Hawley Lock

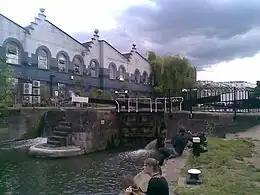
Hawley Lock, 2008

Hawley Lock is a lock on the Regent's Canal, in the London Borough of Camden. It is likely called after the Hawley family who were prominent in Brentford and Boston Manor from the late 1500s onward. The Hawleys held the lease on Brentford market for nearly 200 years.